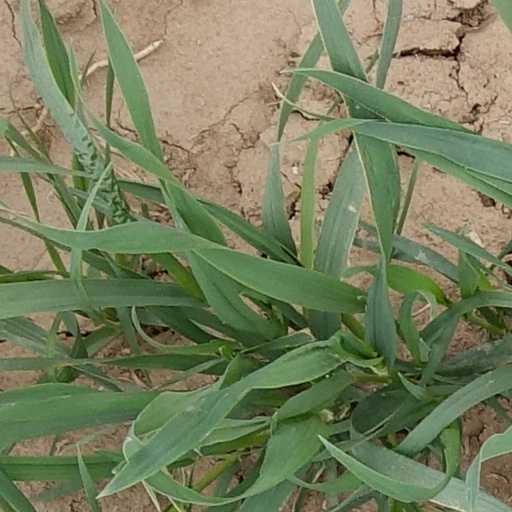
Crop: wheat